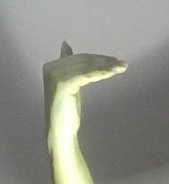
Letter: khaa